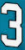
Number: 3